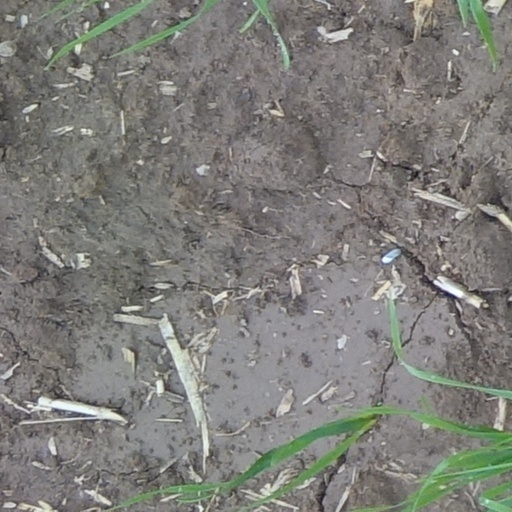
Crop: wheat